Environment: real
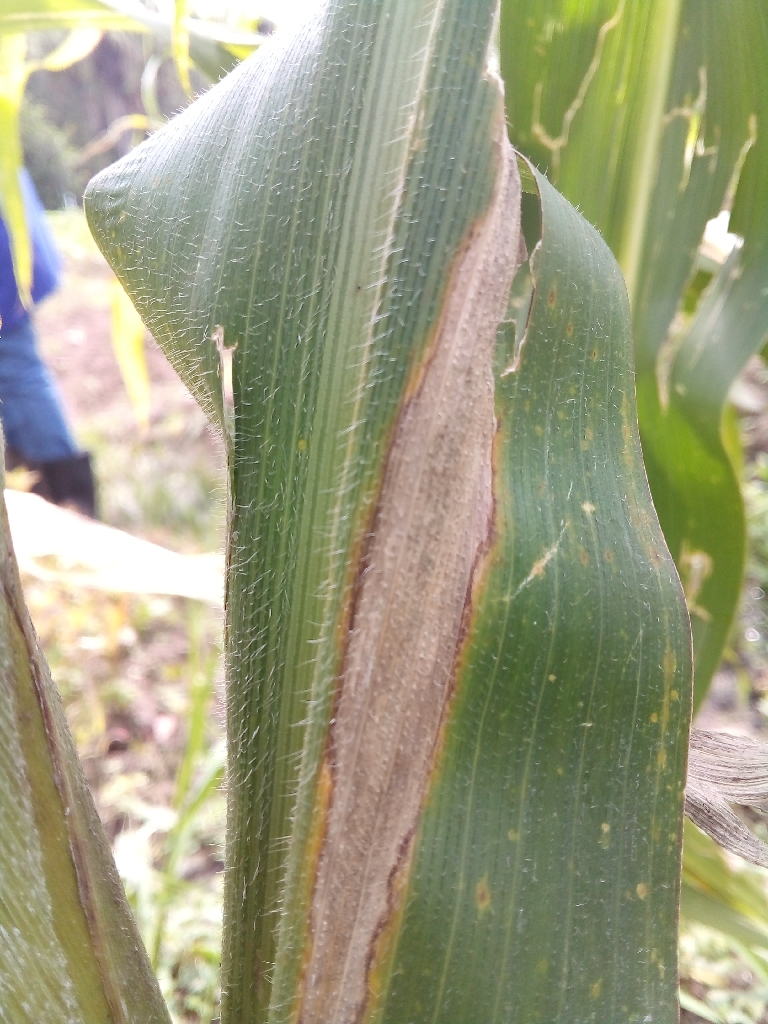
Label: northern_corn_leaf_blight